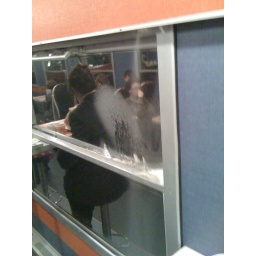
On board a train somewhere in Poland - this is snow coming in through the window in the bar car.